Georges Urbain

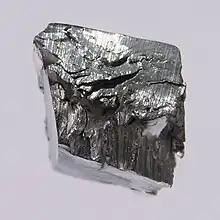
The element lutetium, which Urbain called "lutecia"

Urbain led the laboratories of the Compagnie Générale d’Electricité from 1899 to 1904. Among the topics he studied was the use of rare earth oxides to manufacture arc lamps. Next he became a teacher at the École de Physique et Chimie (1905-1906) and the Sorbonne (1906, 1908). In 1907 Urbain joined the Commission Internationale des Poids Atomiques.